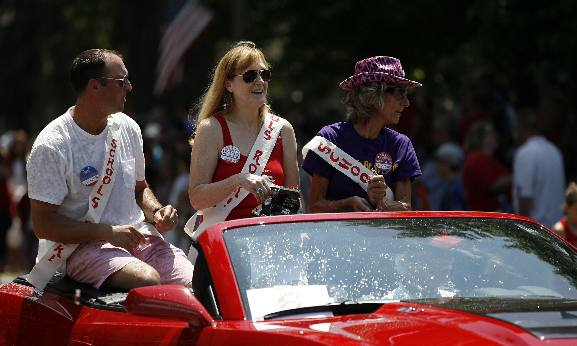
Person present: Yes